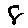
Label: 8